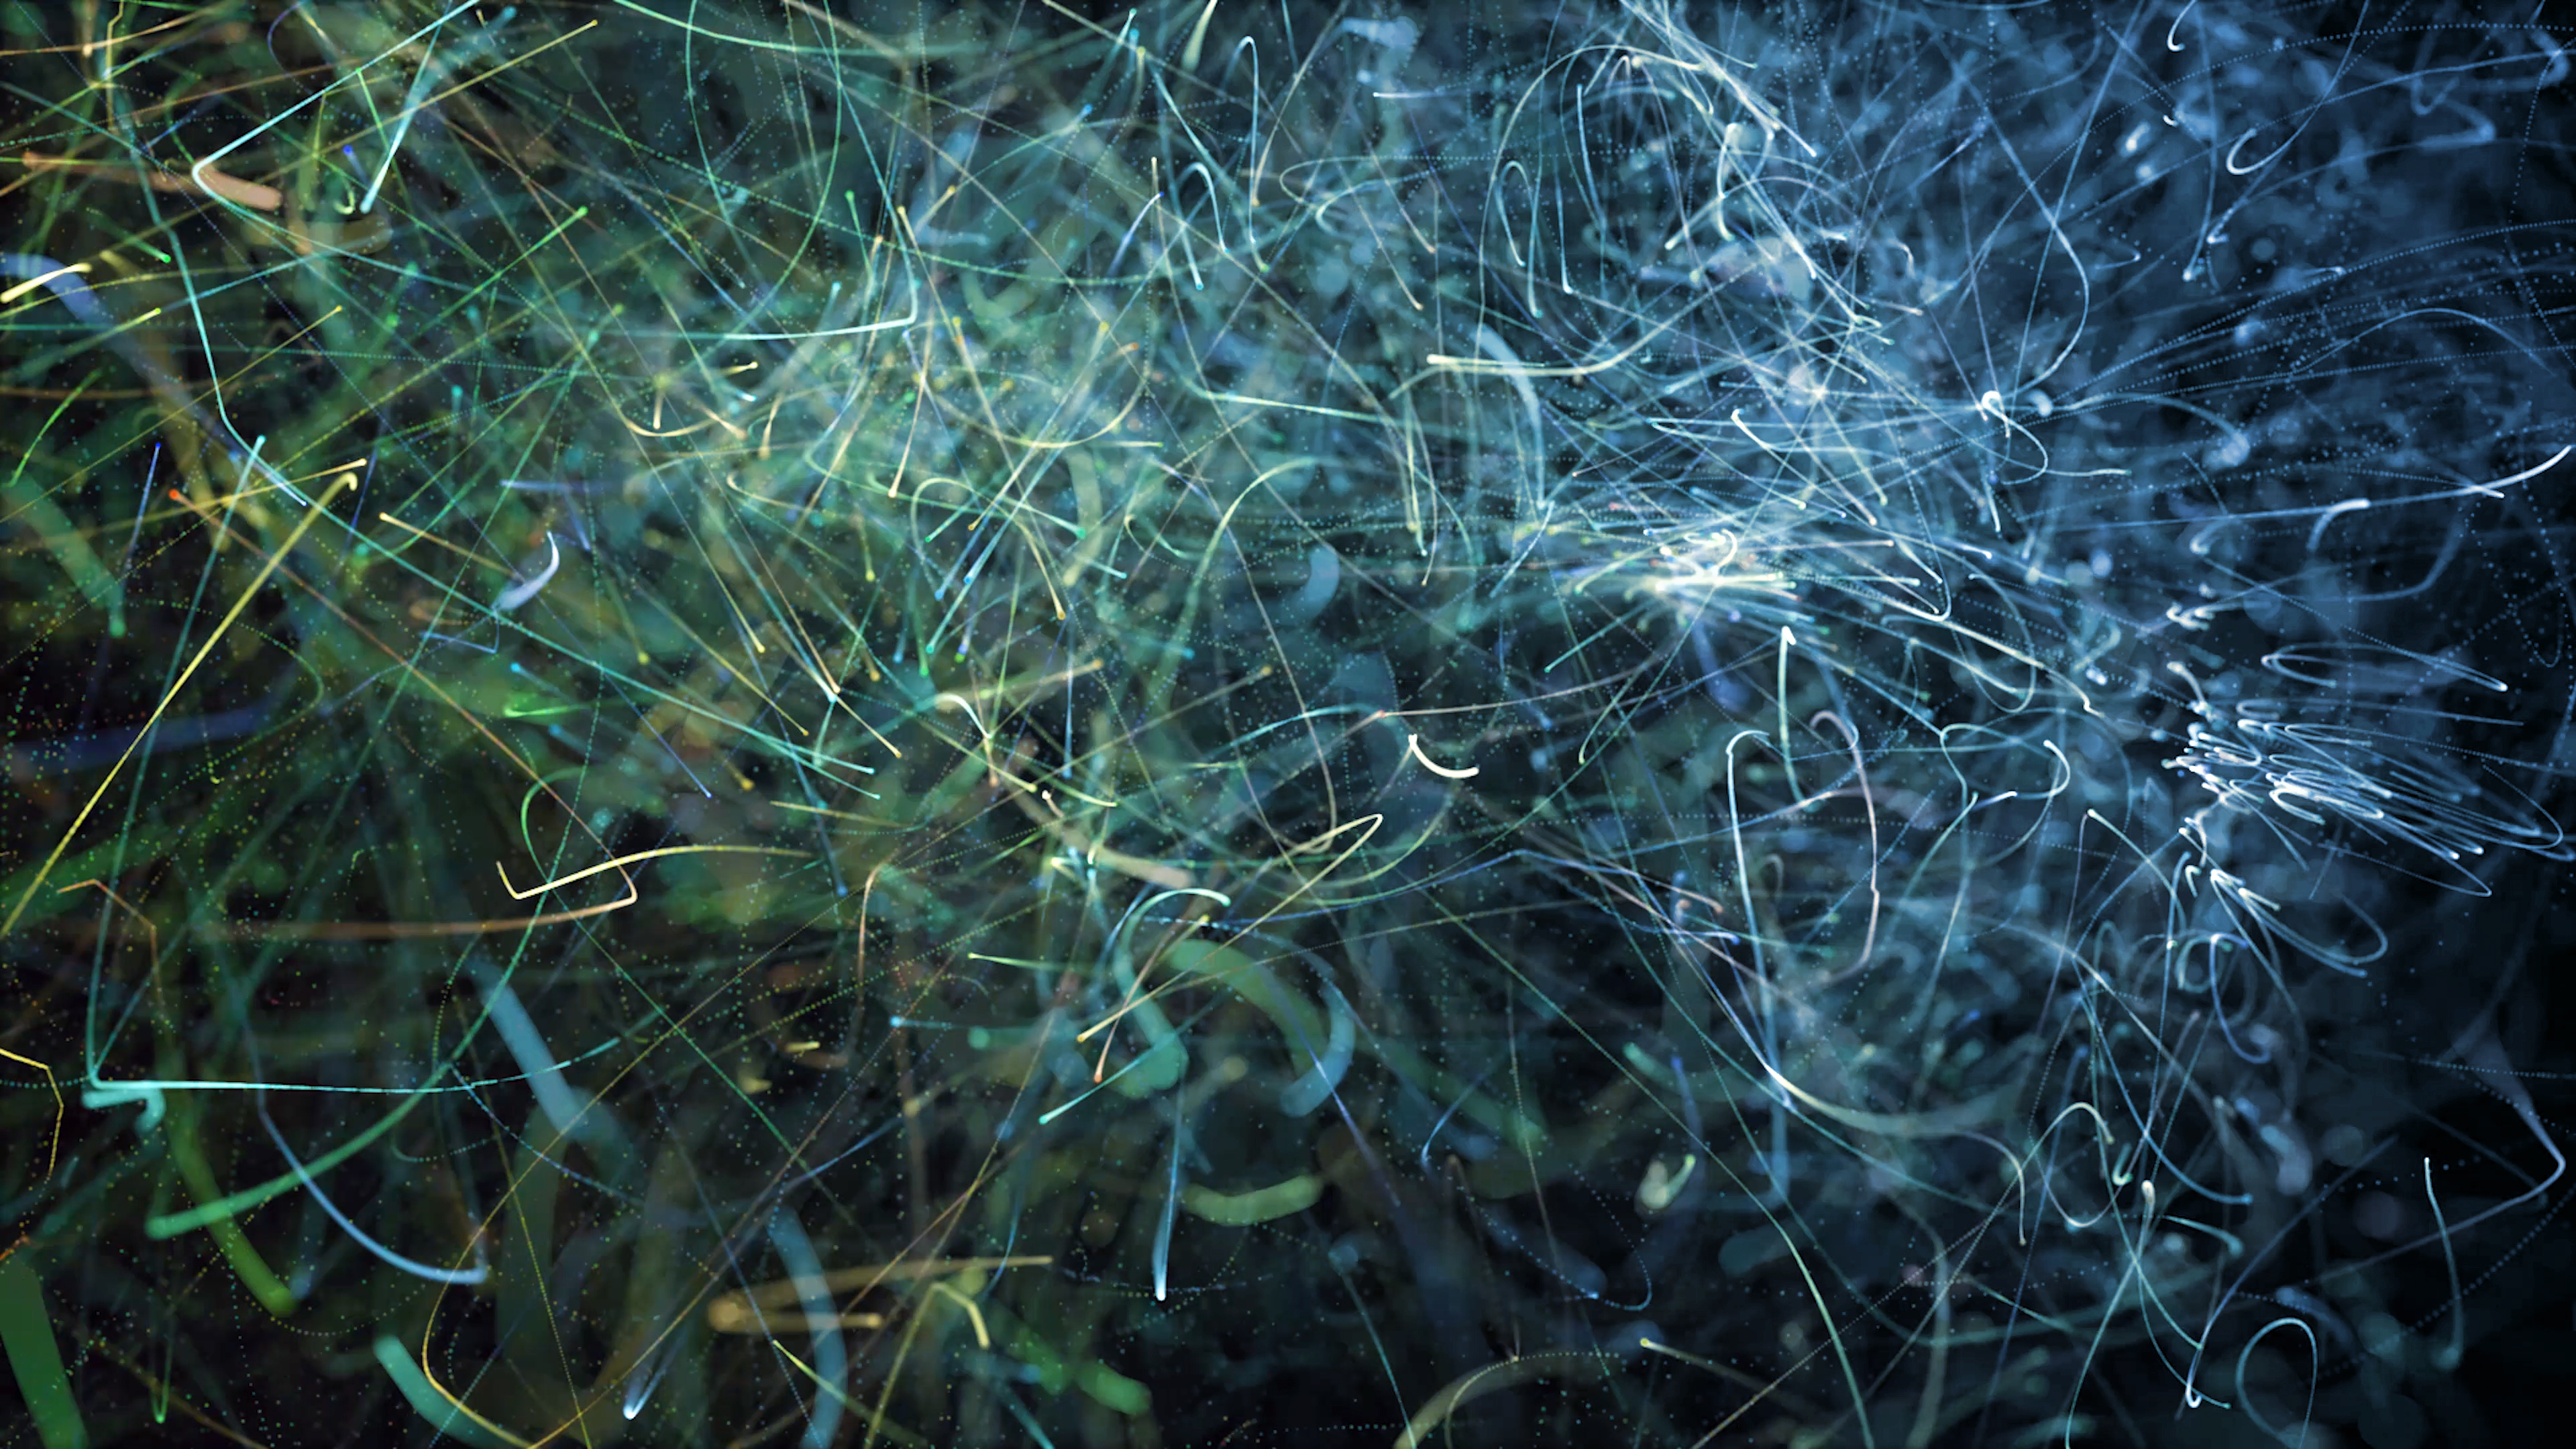
water, plant, sky, terrestrial plant, fireworks, marine biology, science, midnight, electric blue, liquid, event, pattern, recreation, space, art, underwater, grass, new year, darkness, holiday, graphics, new year's eve, circle, diwali, reef, public event, font, fractal art, festival, new years day, night, illustration